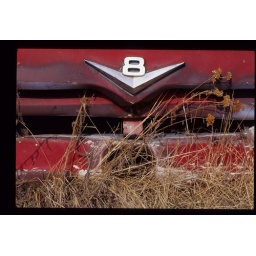
V8 mid-1950's Ford truck out to pasture in Alaska